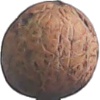
Label: walnut